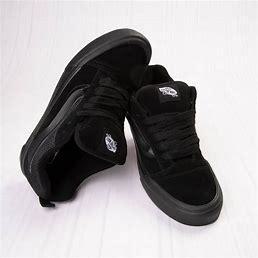
Brand: Vans
Model: KNU Skool